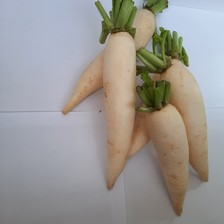
Label: others